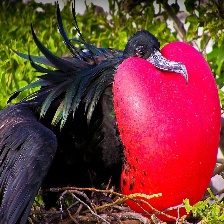
Species: FRIGATE
Scientific name: FREGATIDAE